Southwest (Washington, D.C.)

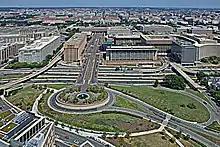
L'Enfant Plaza in Southwest

In the 1950s, city planners working with the U.S. Congress decided that Southwest should undergo a significant urban renewal — in this case, meaning that the city would declare eminent domain over all land south of the National Mall and north of the Anacostia River (except Fort McNair); evict virtually all of its residents and businesses; destroy all streets, buildings, and landscapes; and start again from scratch. The seizure of the entire area, including well maintained properties, was upheld by the United States Supreme Court in "Berman v. Parker". Justice William Douglas emphasized the squalor and segregation the area suffered, noting that the area was 98% black while 58% of dwellings had outside toilets.